Brahim Boushaki

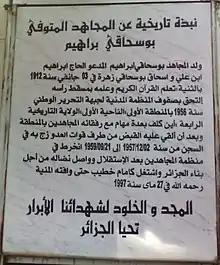
Biography of Brahim Boushaki (1912–1997)

From the onset of Salafist extremism in Algeria, the Sufi Imams were first targeted by the harassment of flocks and followers of fundamentalist Wahhabism in mosques in order to recover these places of worship and convert them into bases for the overthrow of Algerian social values.